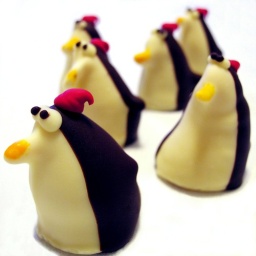
Delicious chocolate penguins in cute little santa hats. They're filled with a kind of white chocolate truffle - yummy!!